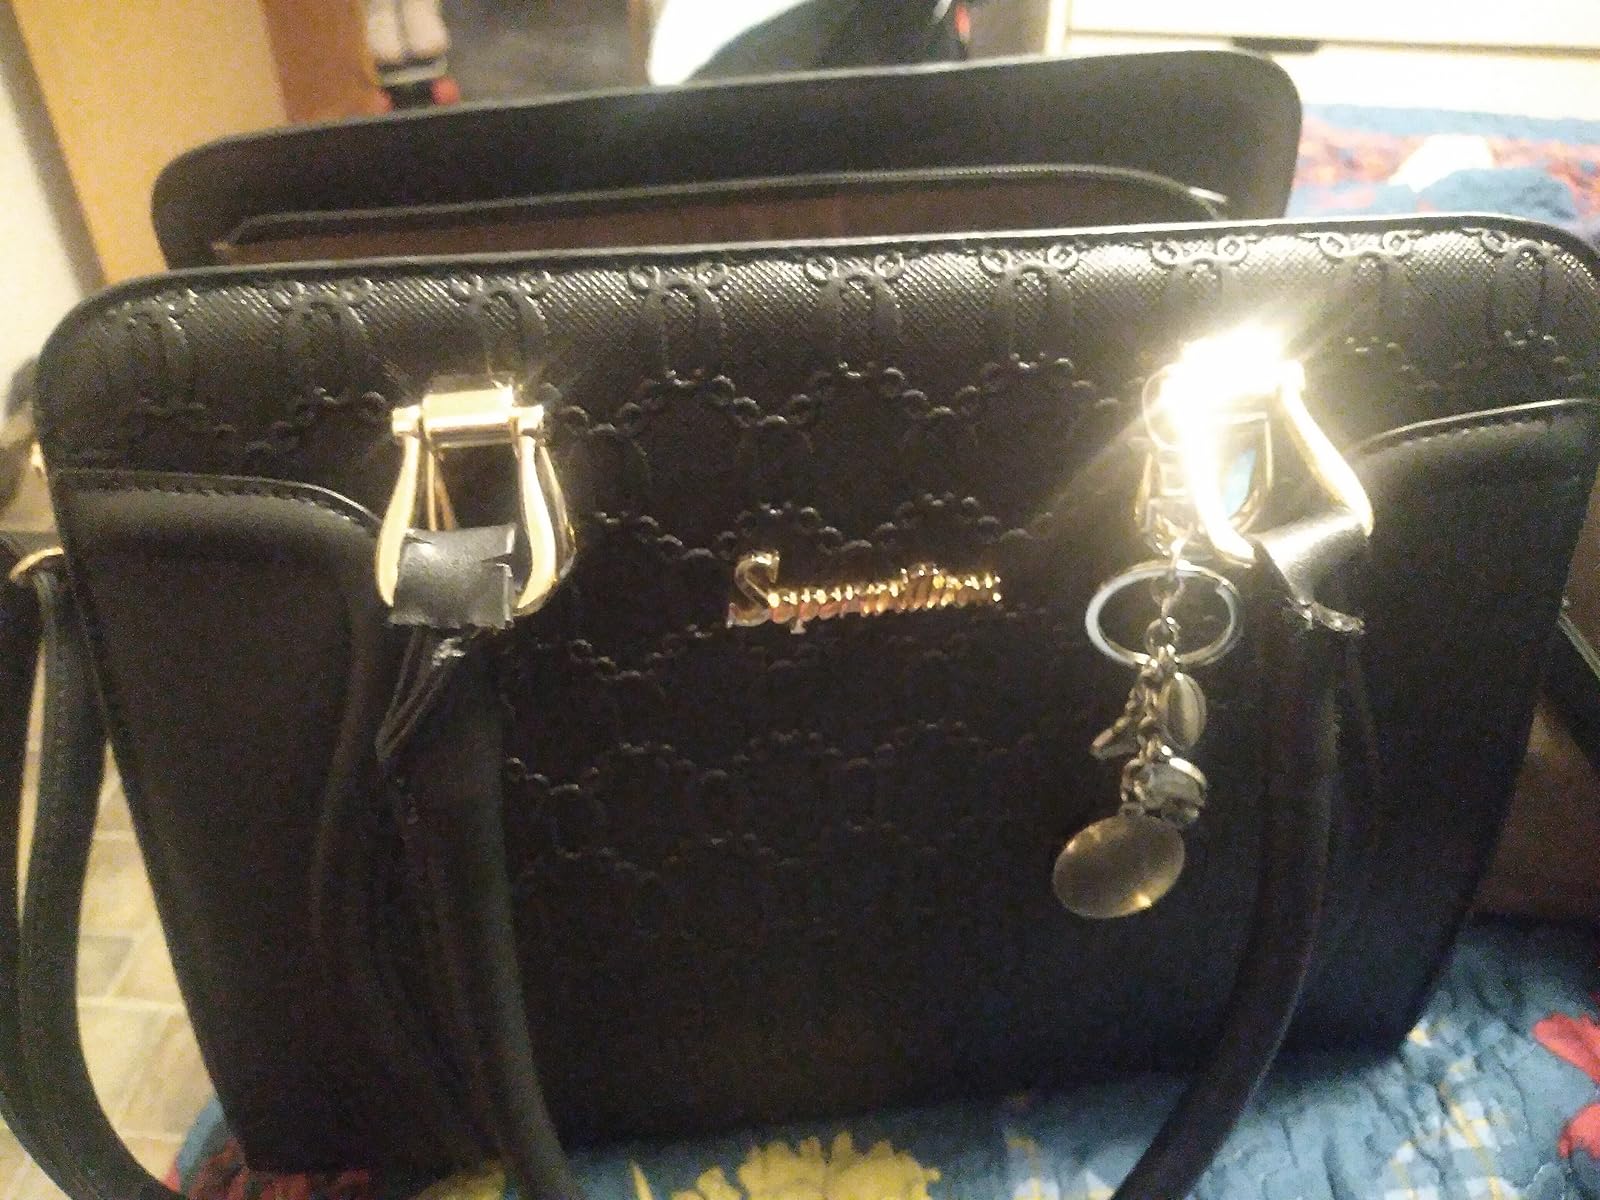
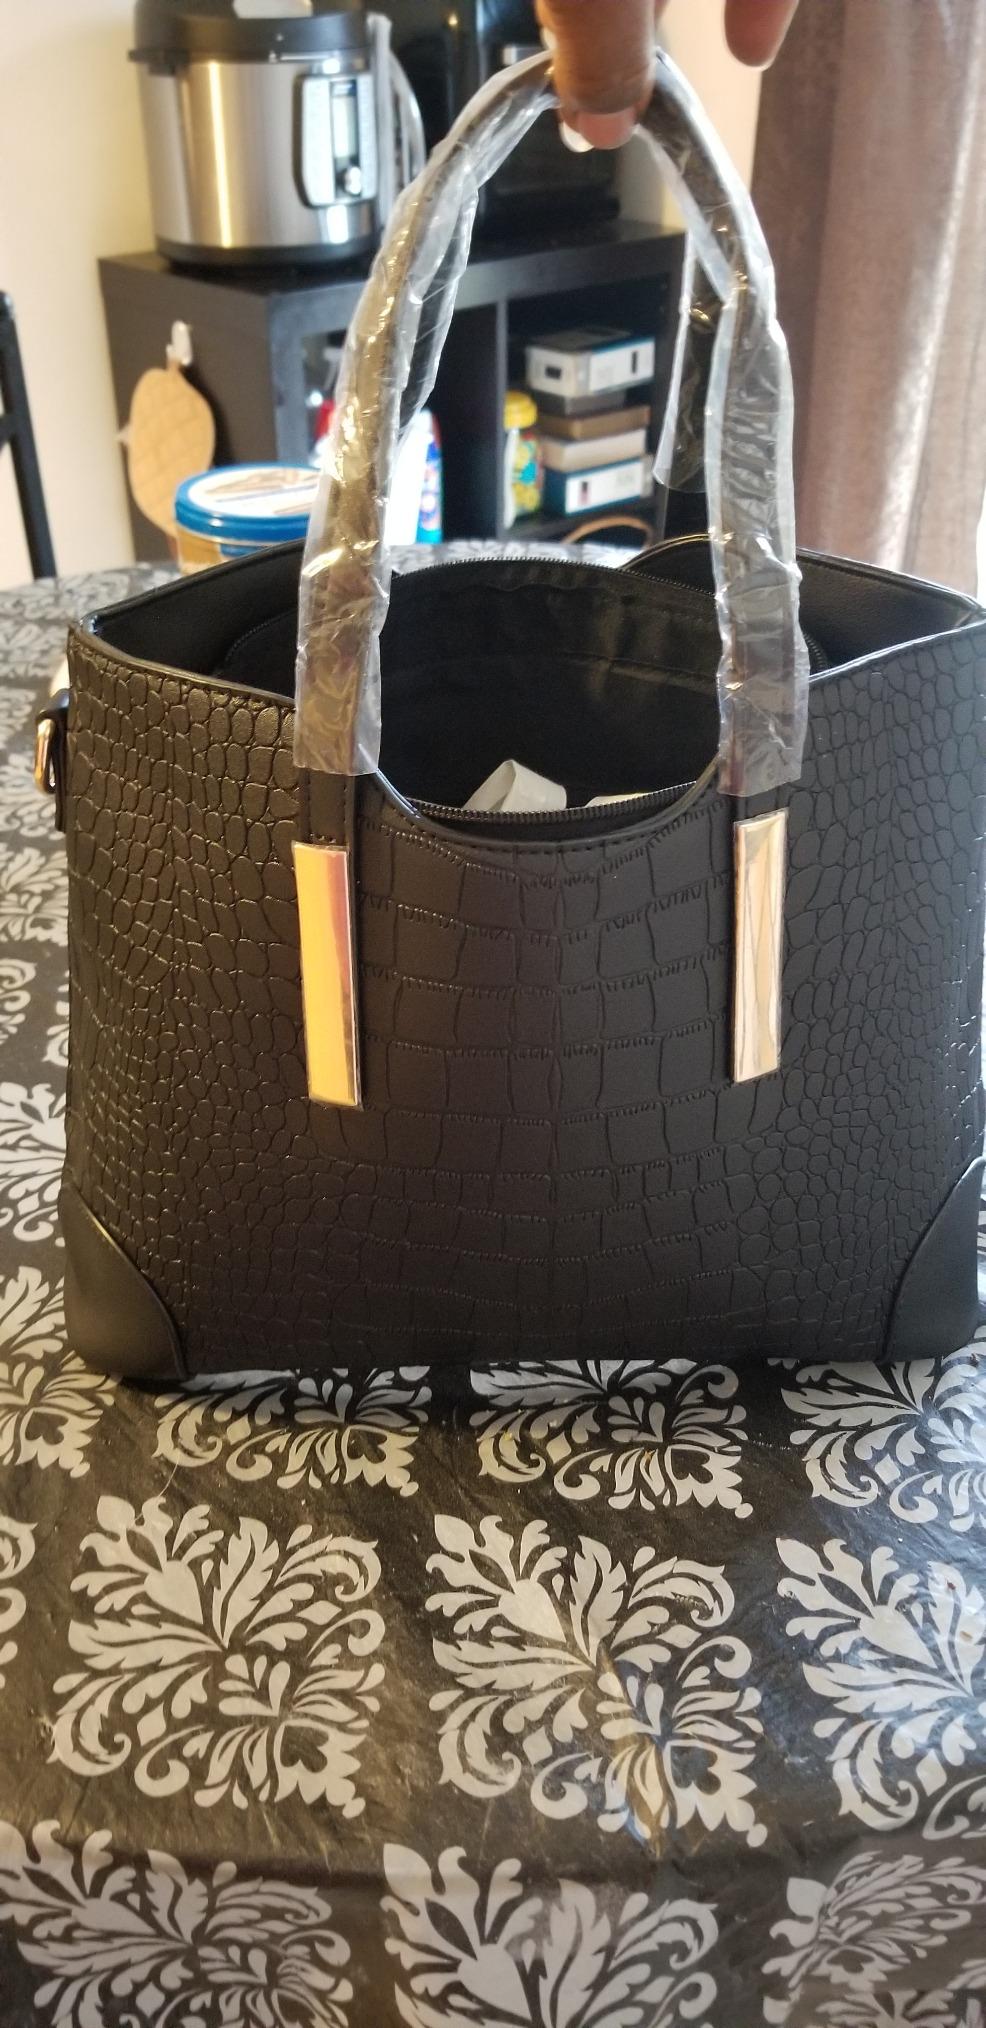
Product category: accessories_handbag
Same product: no